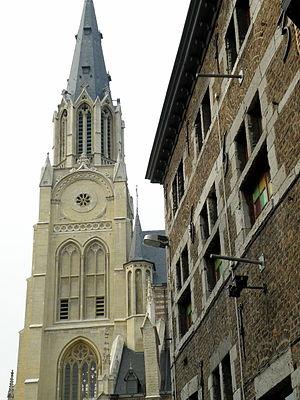
Saint-Trond (en néerl. Sint-Truiden, prov. de Limbourg, Belgique). Vue de la Luikerstraat
Louis Joseph Adrien Roelandt, né à Nieuport le 3 janvier 1786 et mort à Gand le 5 avril 1864, est un architecte belge qui joua un rôle important dans la diffusion des styles néoclassique et « éclectique ». En tant qu’architecte officiel de la municipalité de Gand, rôle qu’il assuma pendant près de 30 ans à partir de 1818, il détermina grandement non seulement l’aspect de l’architecture publique, mais concourut aussi, par toute une série de réalisations plus réduites, à modeler l’aspect général de cette ville au XIXᵉ siècle. Il fut aussi à l’origine d’une multitude de bâtiments ailleurs en Belgique.